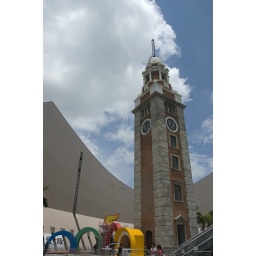
The clock tower in Tsim Sha Tsui by the Star Ferry terminal.